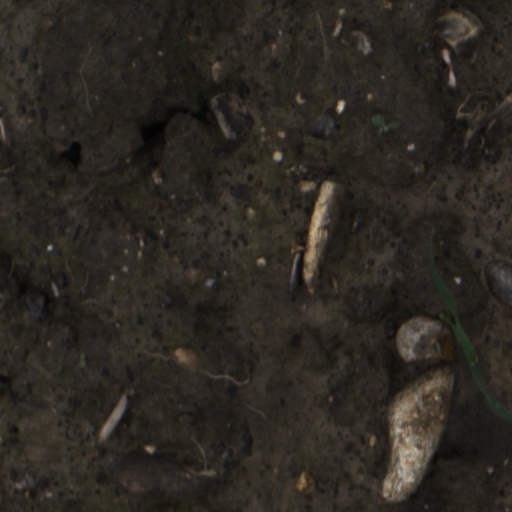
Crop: wheat